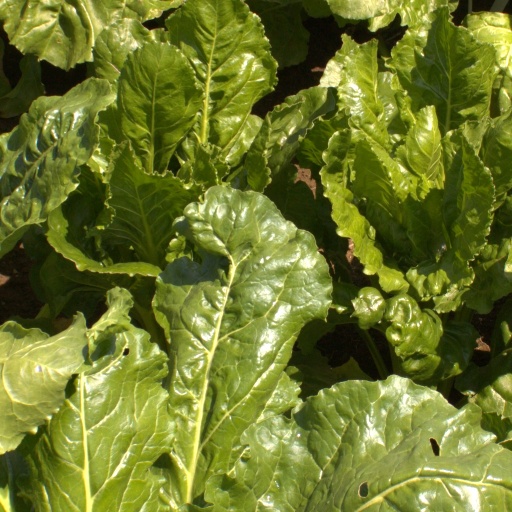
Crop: sugar beet